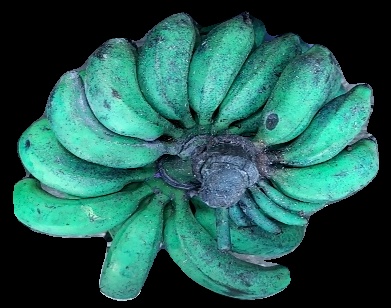
Variety: rasbale
Grade: grade3